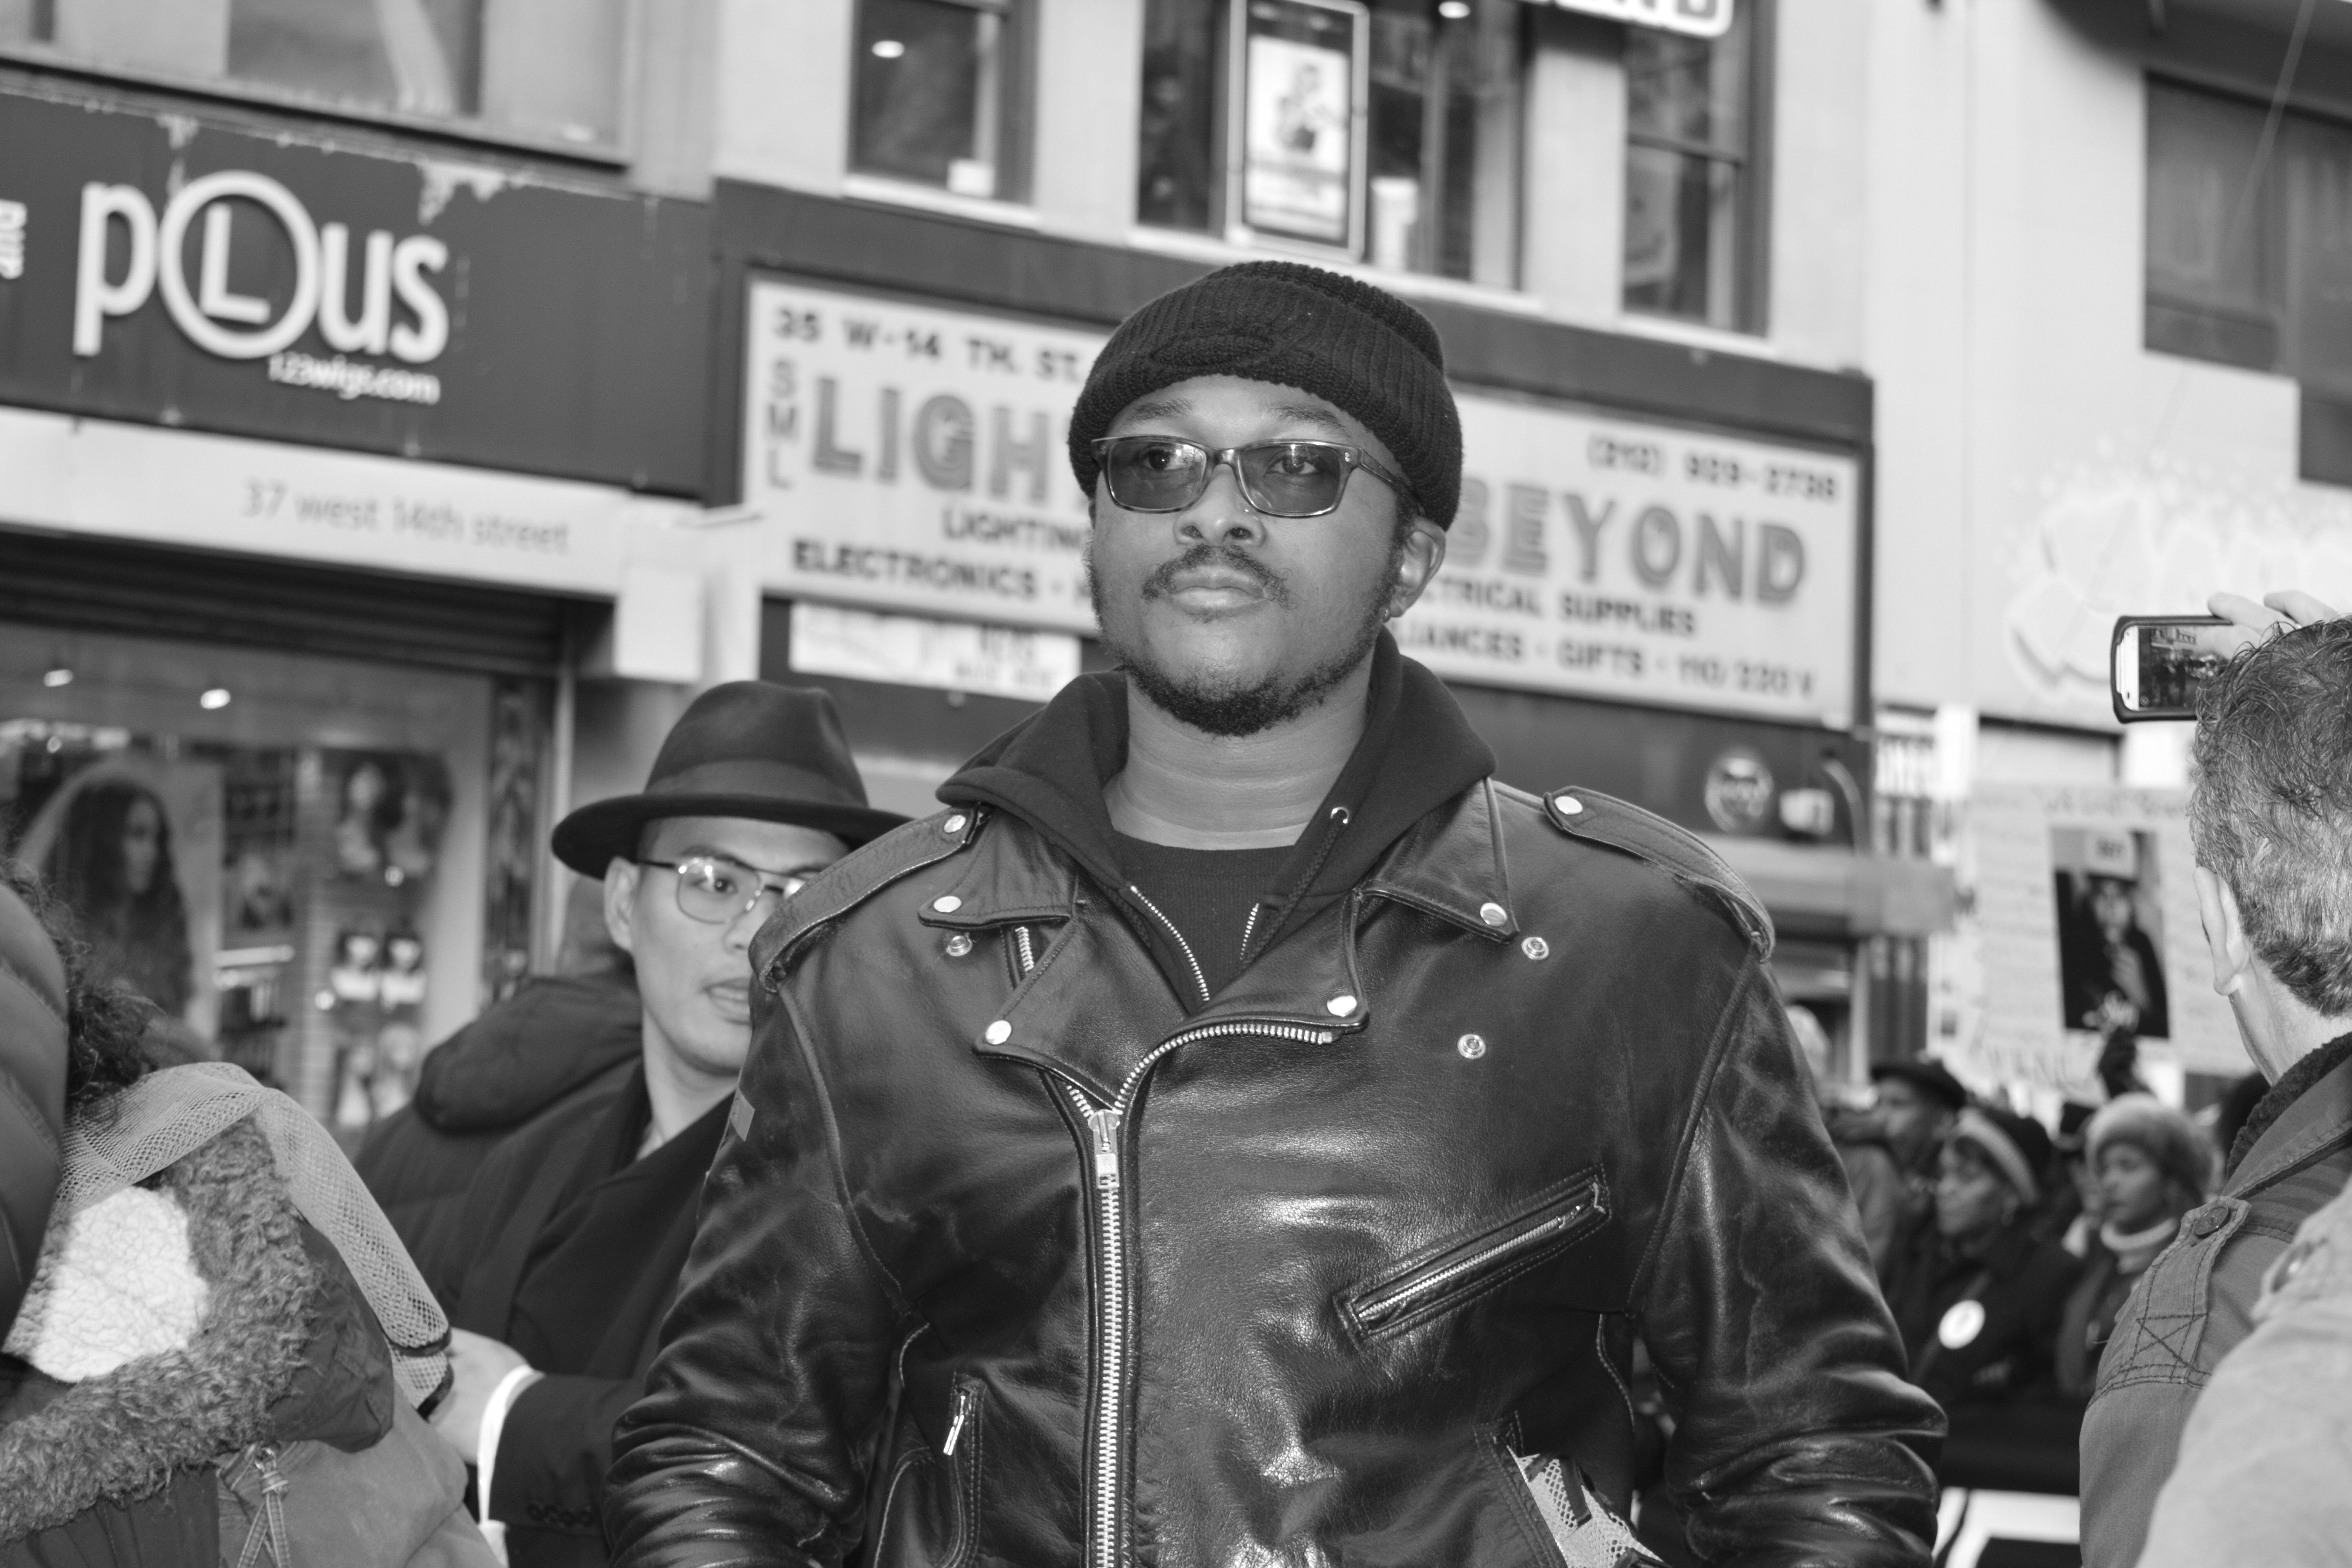
street, night, urban, manhattan, crowd, nyc, peace, black, monochrome, blackandwhite, justice, newyorkcity, calle, nuevayork, police, march, policia, demonstration, protest, nikond3300, nypd, africanamerican, lives, handsup, protesters, abuse, matter, dontshoot, michaelbrown, abuso, nojusticenopeace, protestas, icantbreathe, ericgarner, blacklivesmatter, handsupdontshoot, millionsmarchnyc